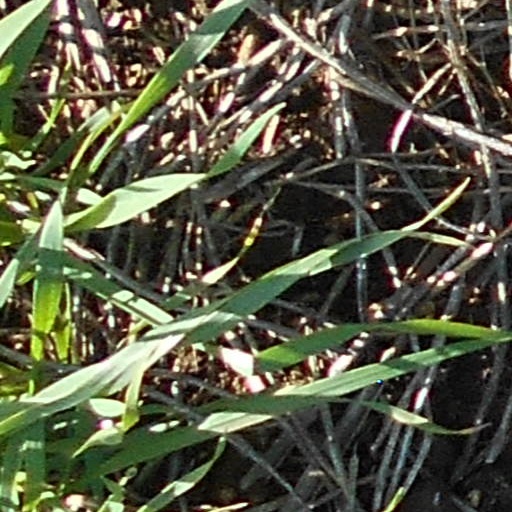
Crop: wheat